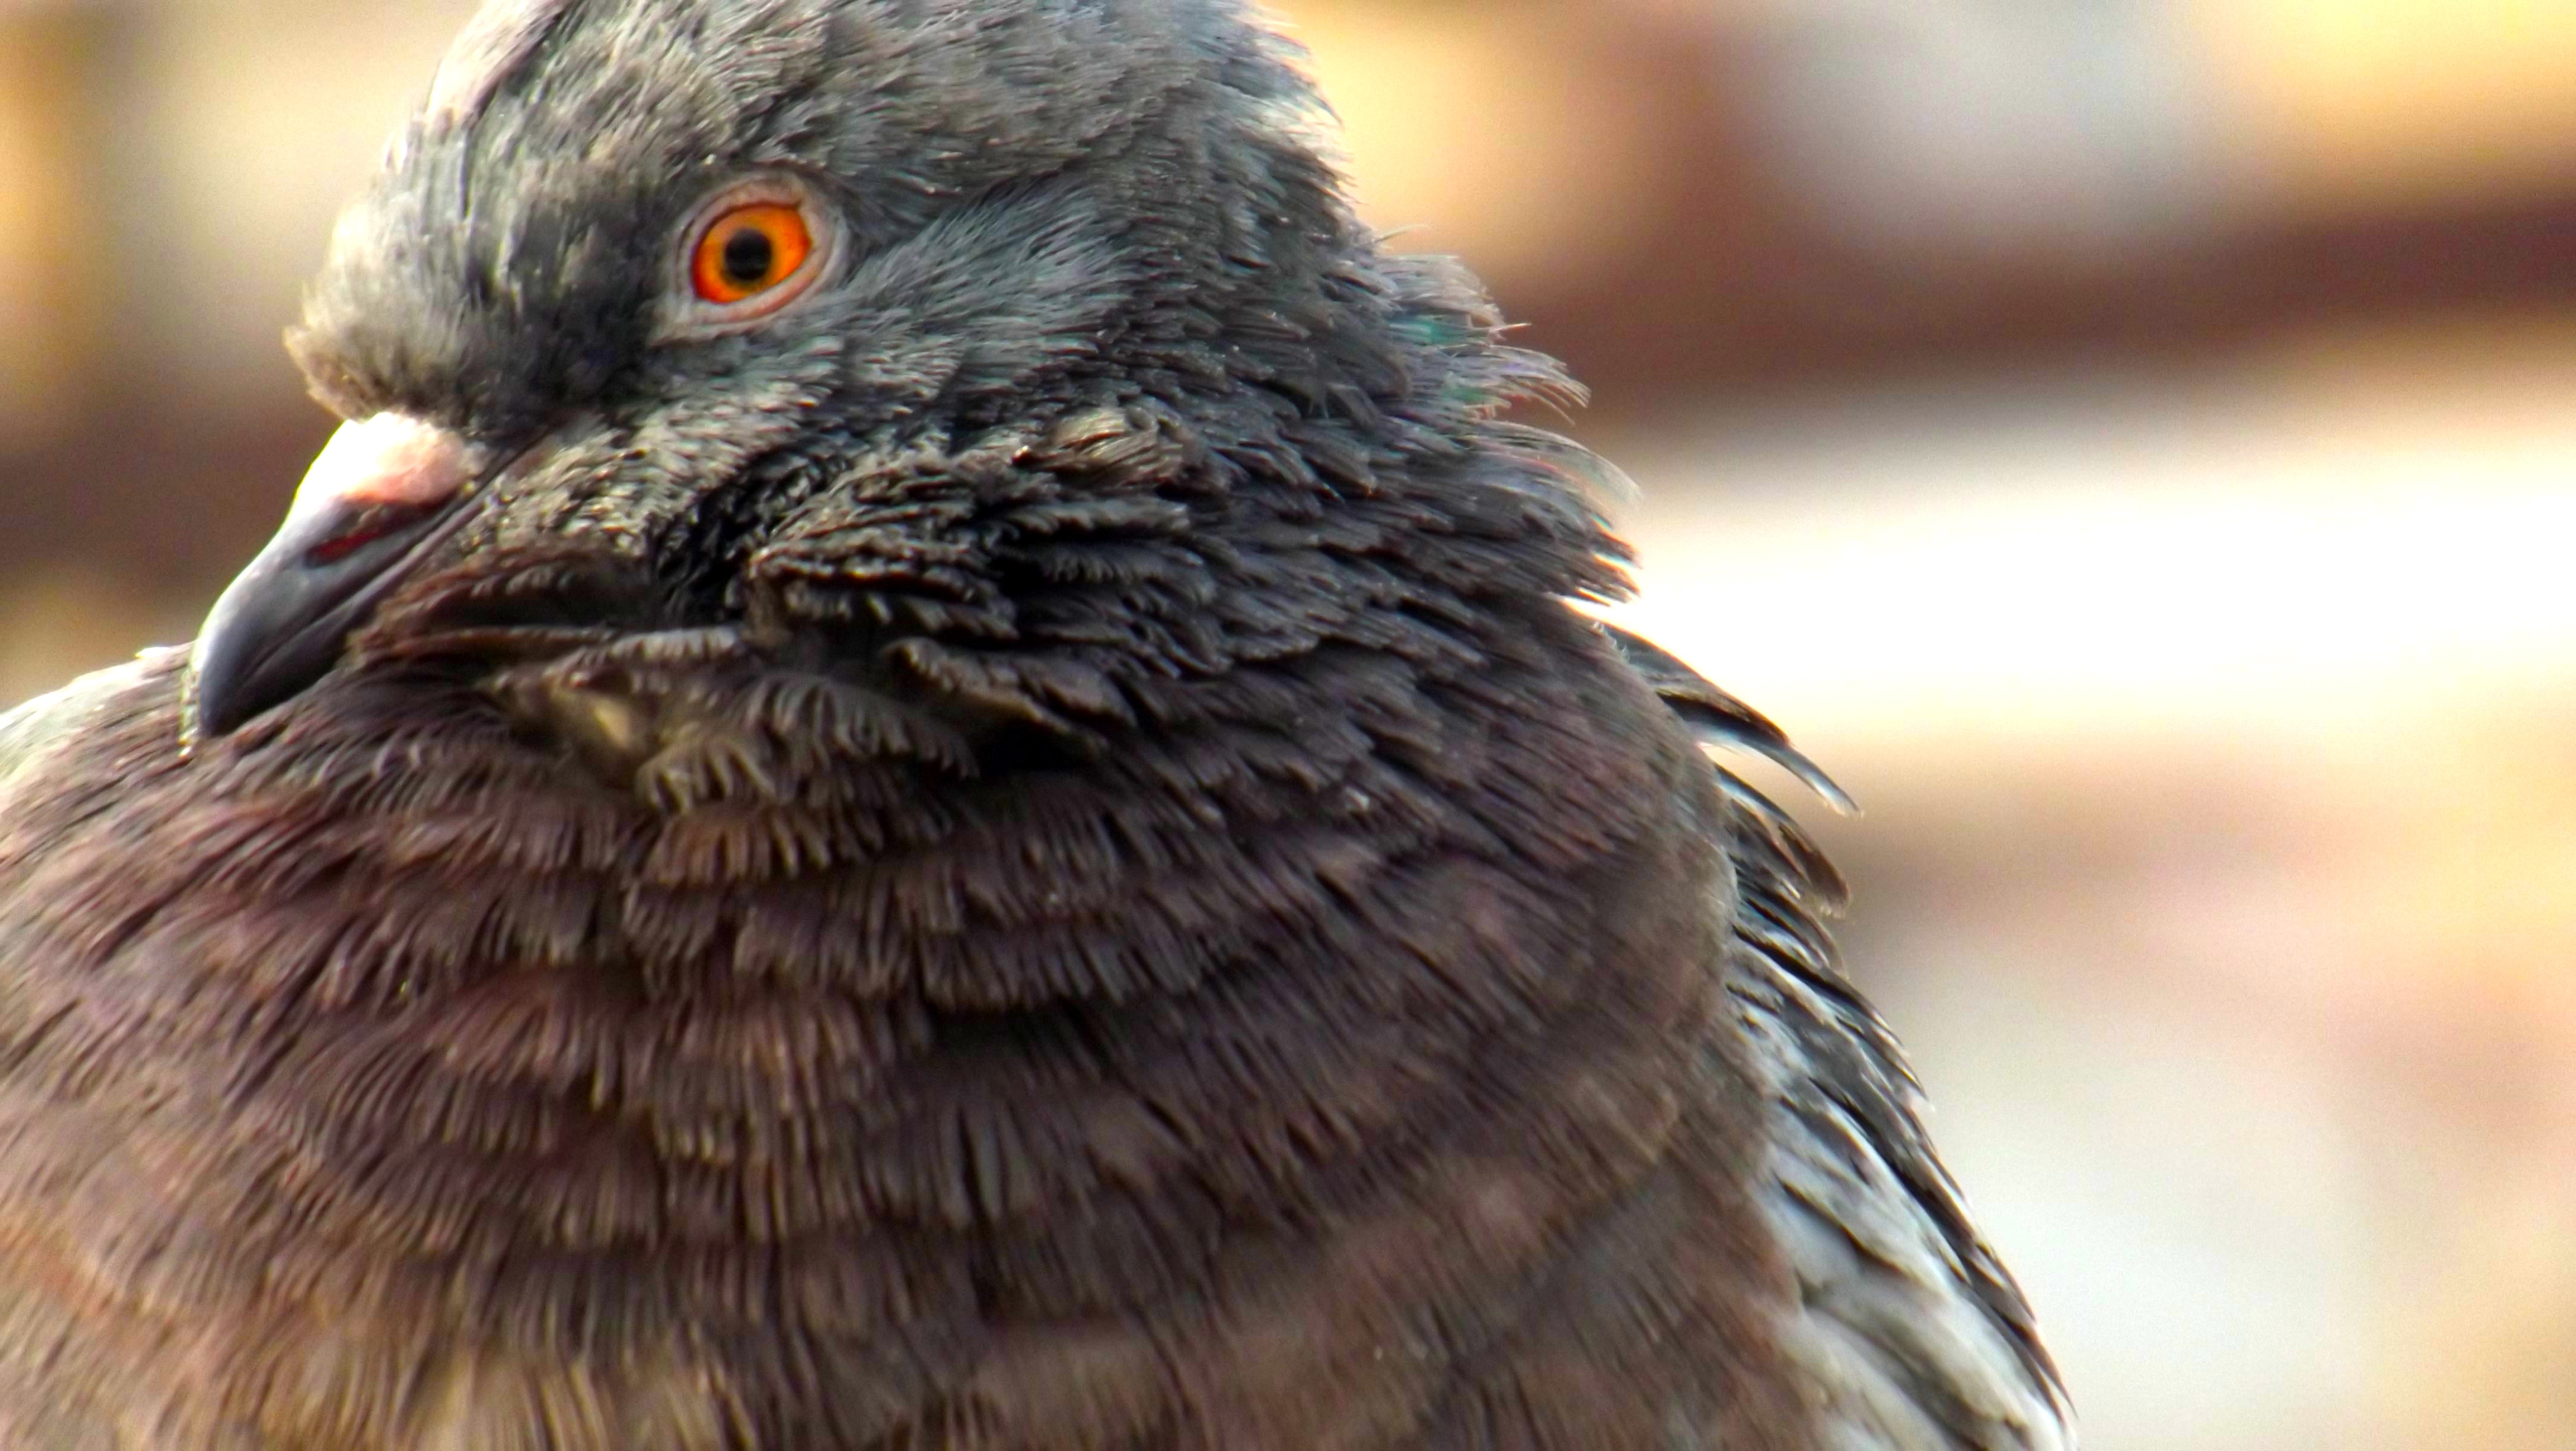
nature, branch, bird, wing, animal, wildlife, beak, fauna, close up, pigeon, vertebrate, perching bird, close ups